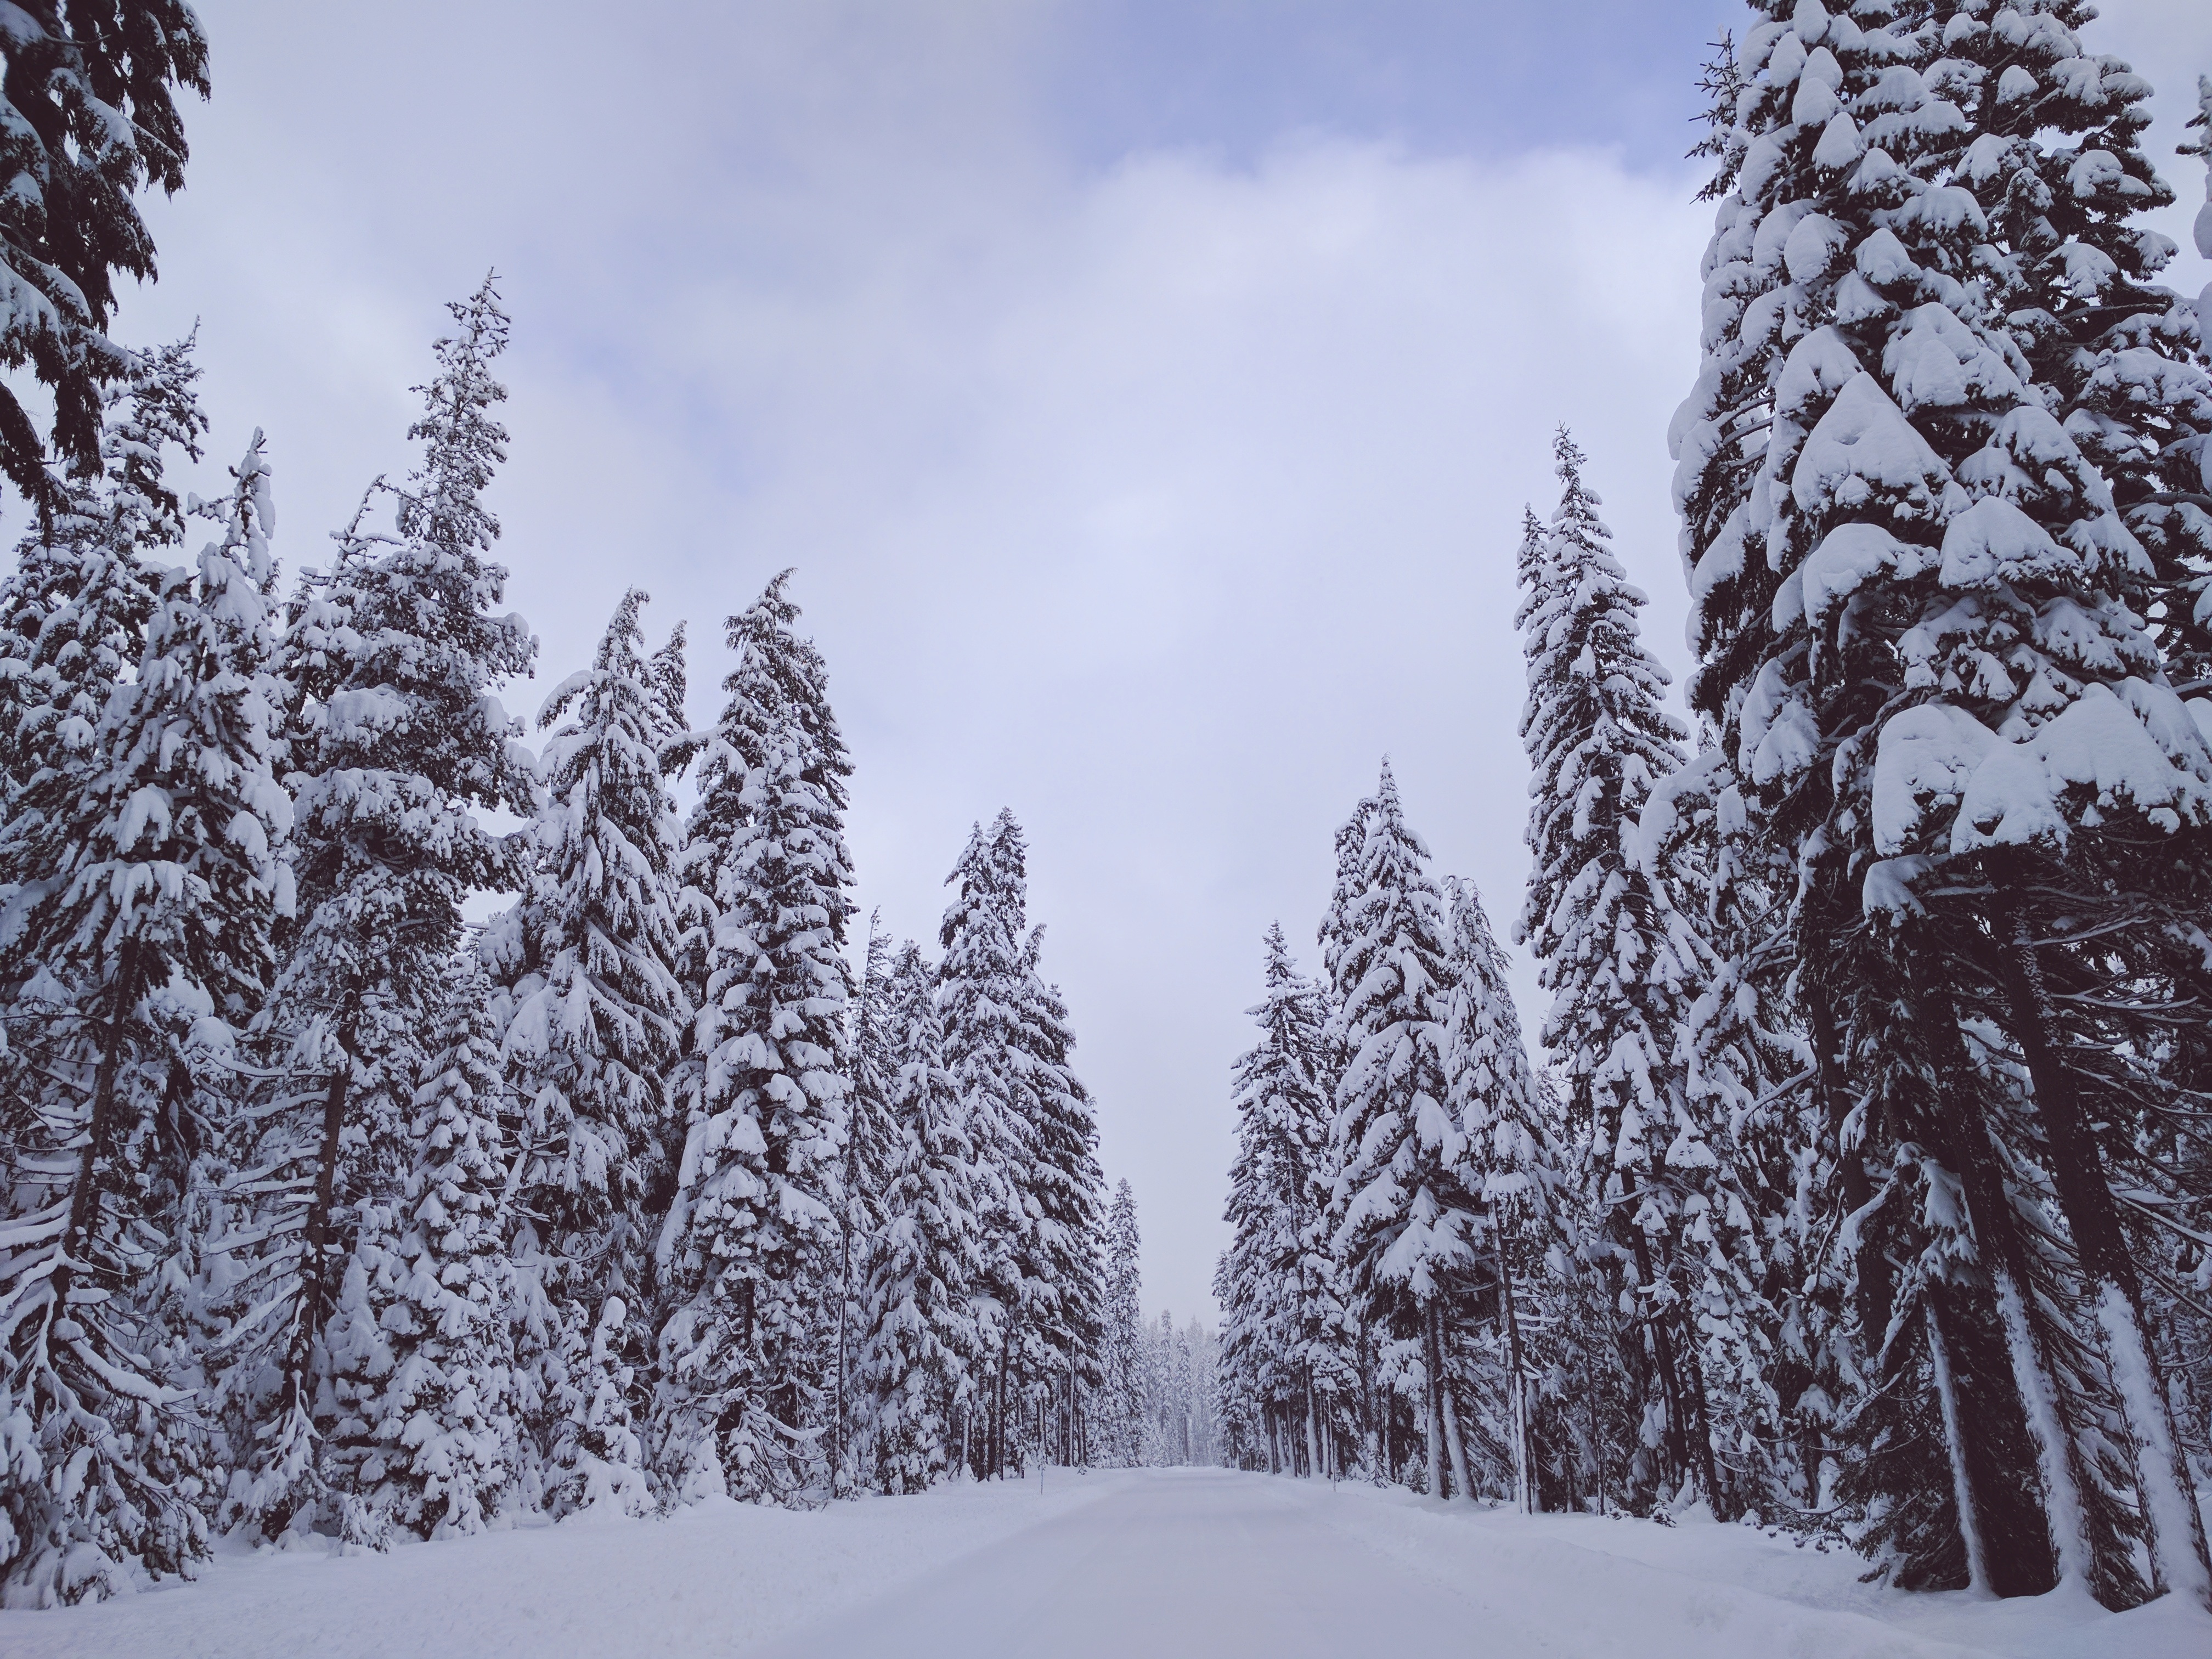
tree, forest, mountain, snow, winter, frost, mountain range, weather, fir, season, ridge, spruce, footwear, freezing, woody plant, geological phenomenon